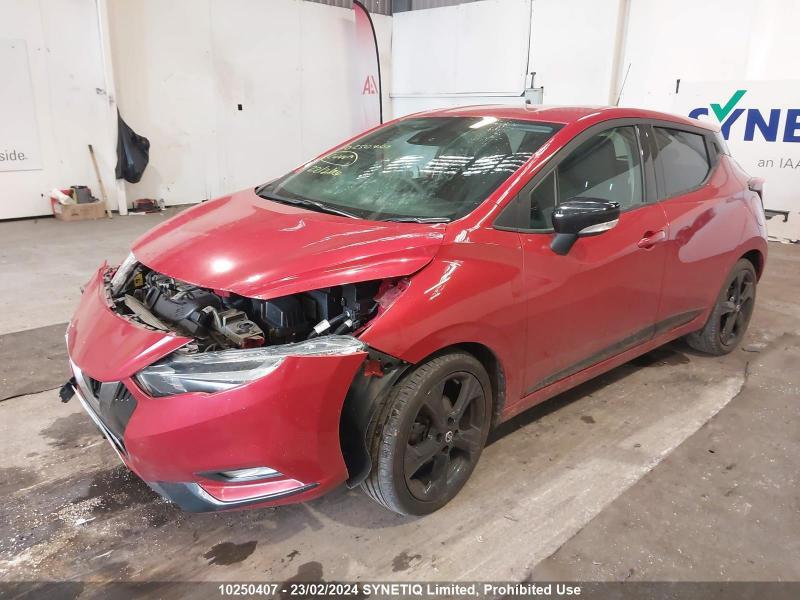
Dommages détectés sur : pare-choc avant, feu avant gauche, capot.
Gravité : majeur